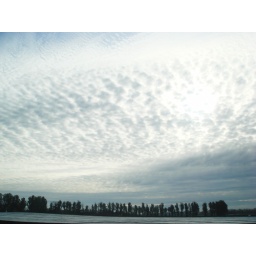
white sky in denmark